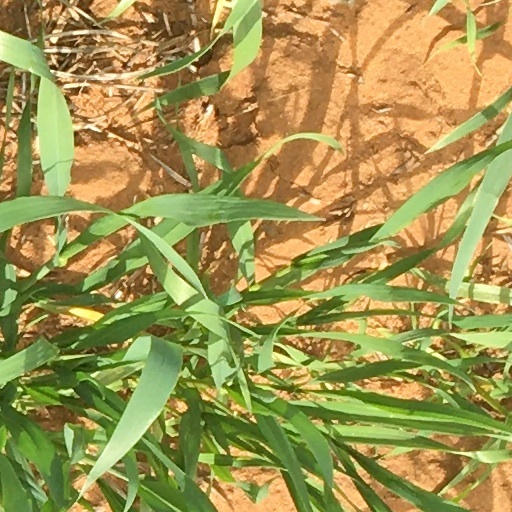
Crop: wheat